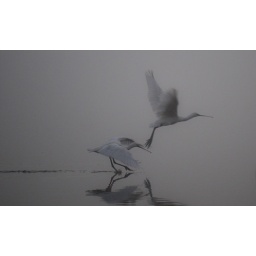
Big birds flying over the Hula Lake in ISrael